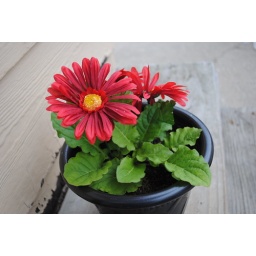
This pot does not have any real flowers in it.